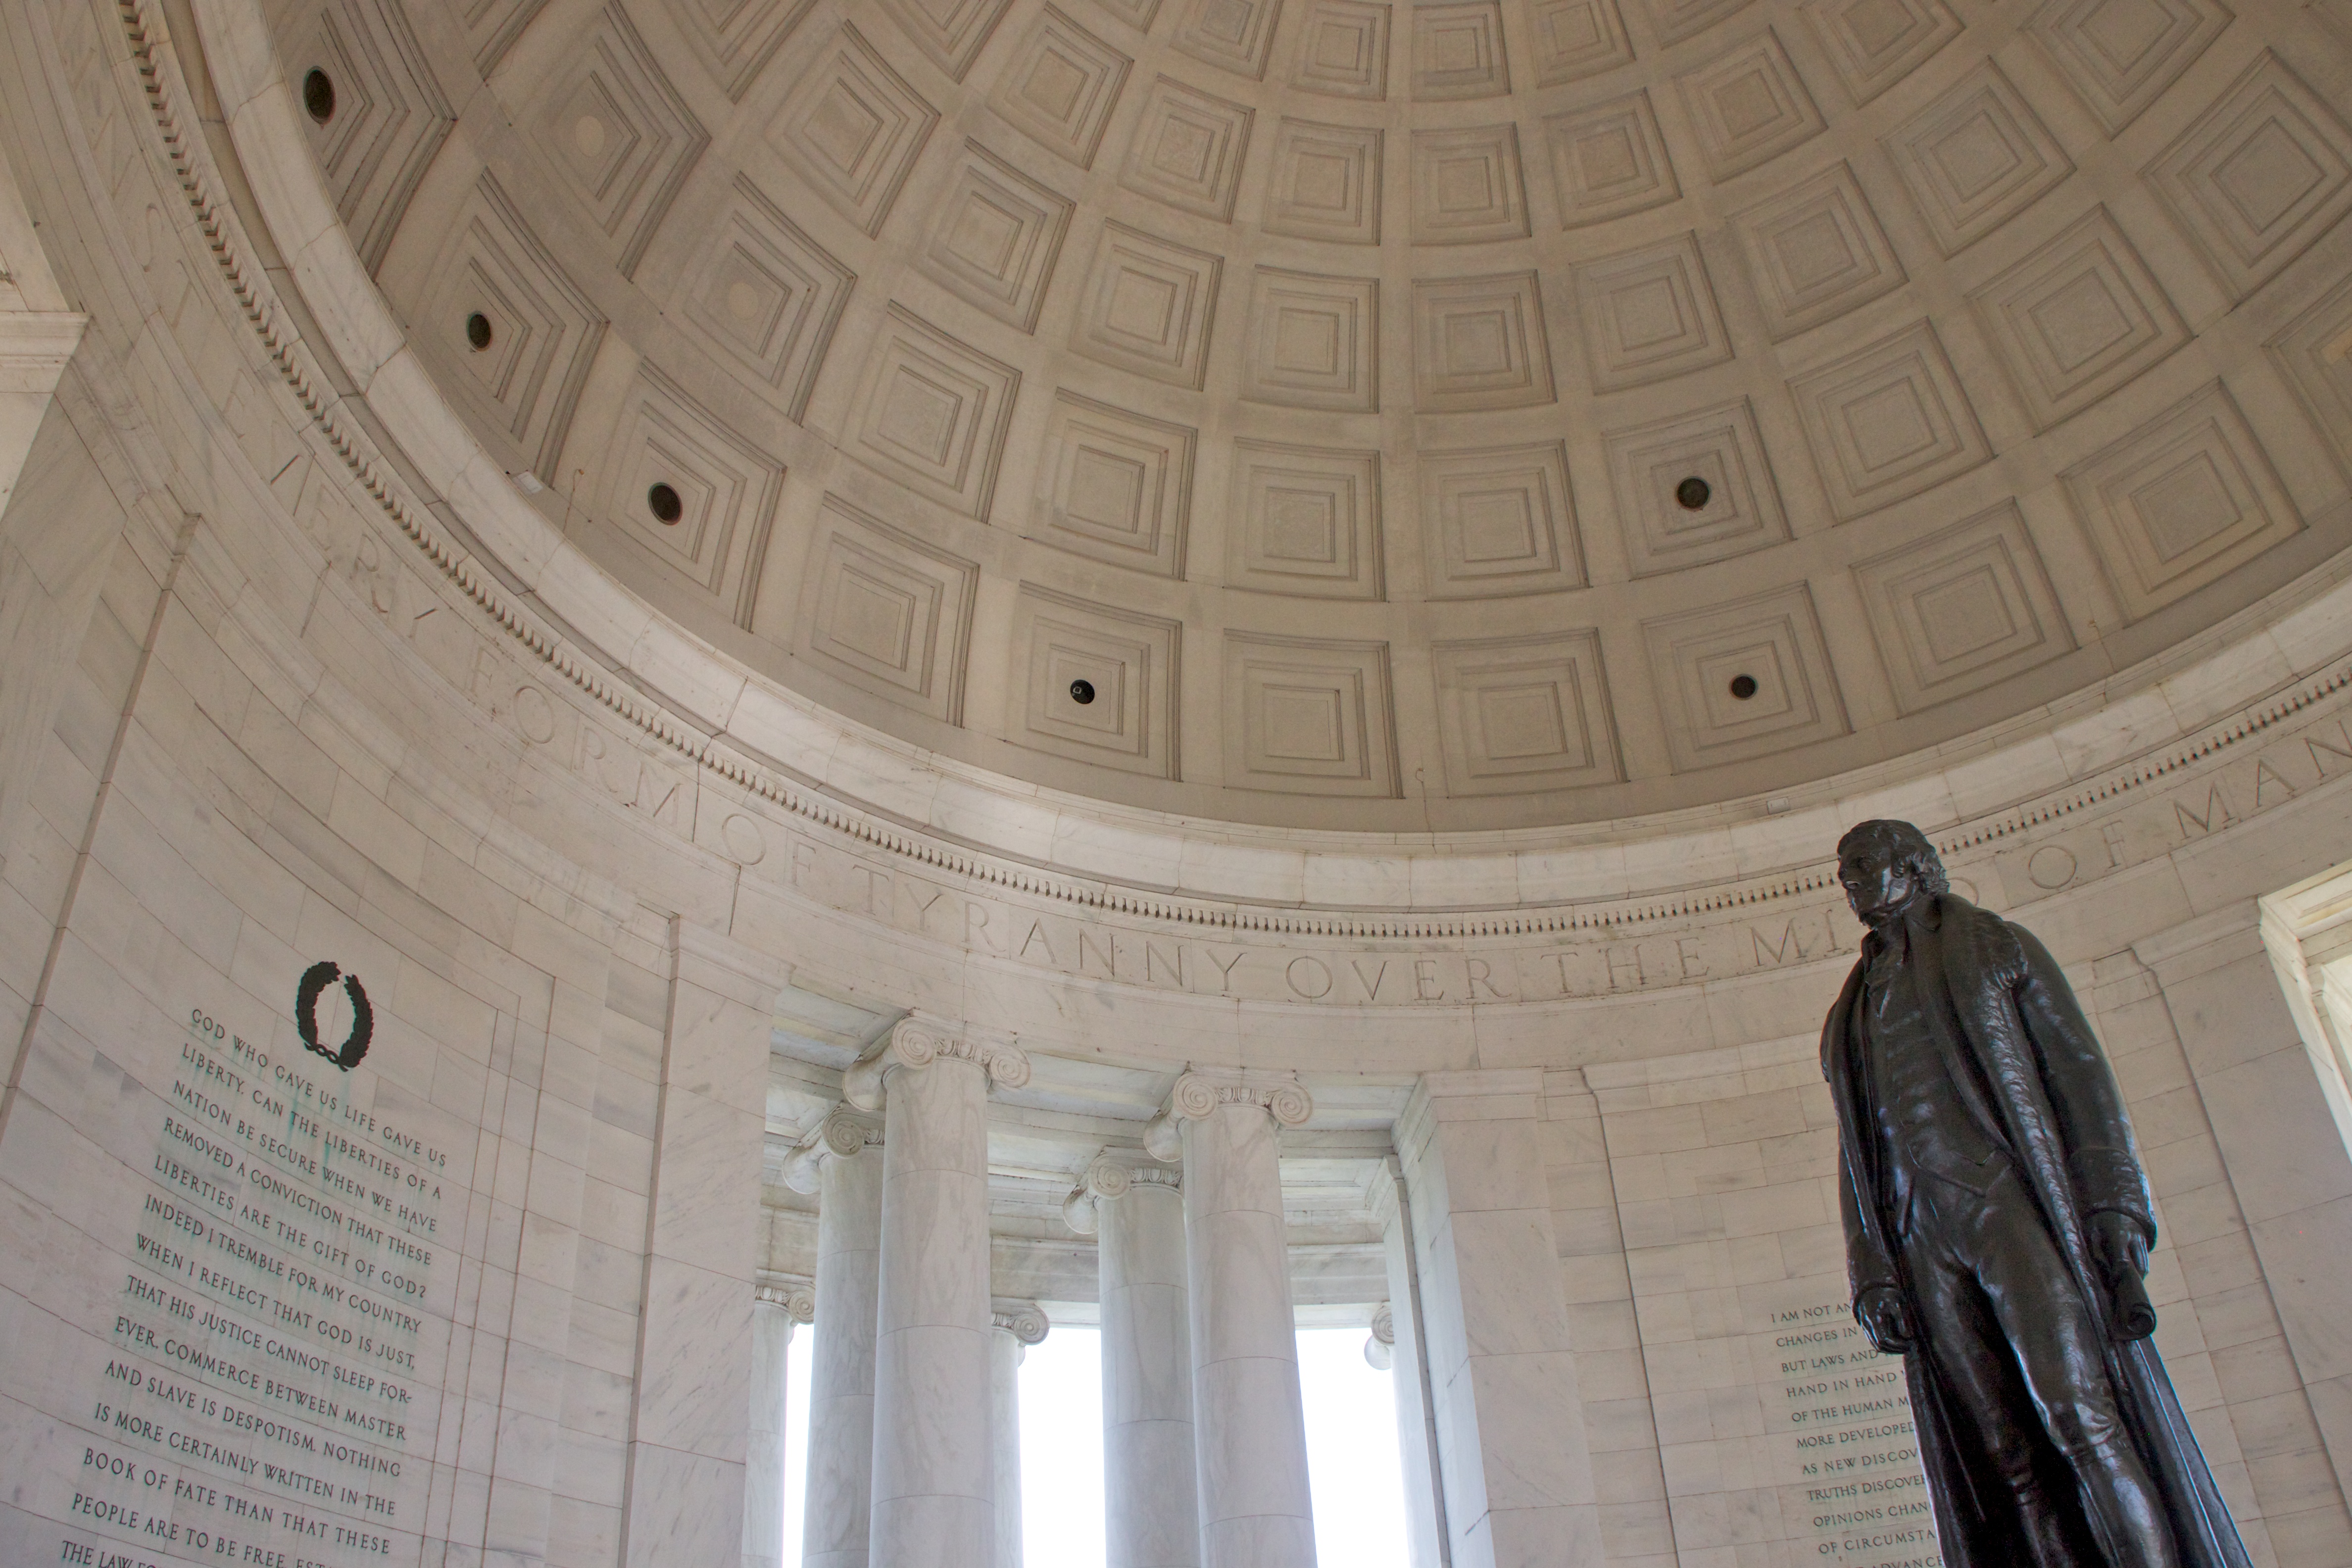
architecture, structure, building, ceiling, column, place of worship, baptistery, symmetry, tourist attraction, basilica, dome, daylighting